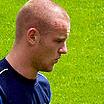
Age: 20